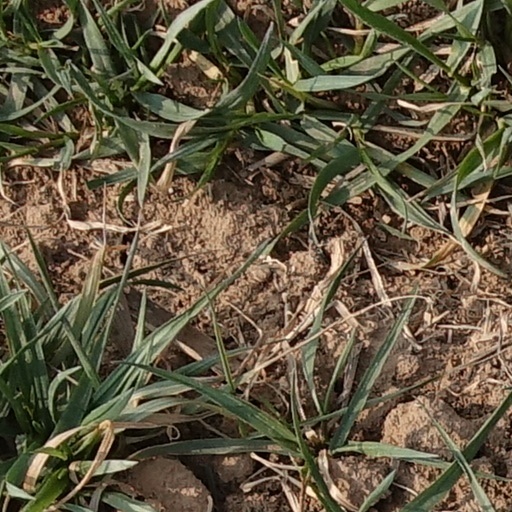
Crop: wheat